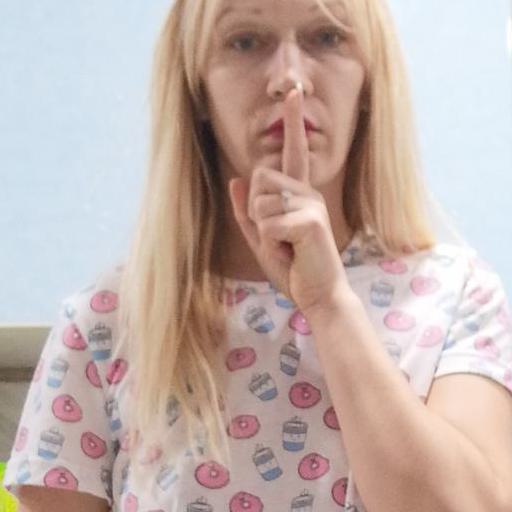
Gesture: mute